Operation Yodel

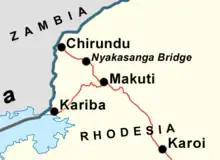
A map. See description

Operation Yodel was an operation launched by the Rhodesian Security Forces on 13 September 1966 in response to an attack on civilians executed by communist insurgents who crossed over the border from Zambia into Rhodesia.